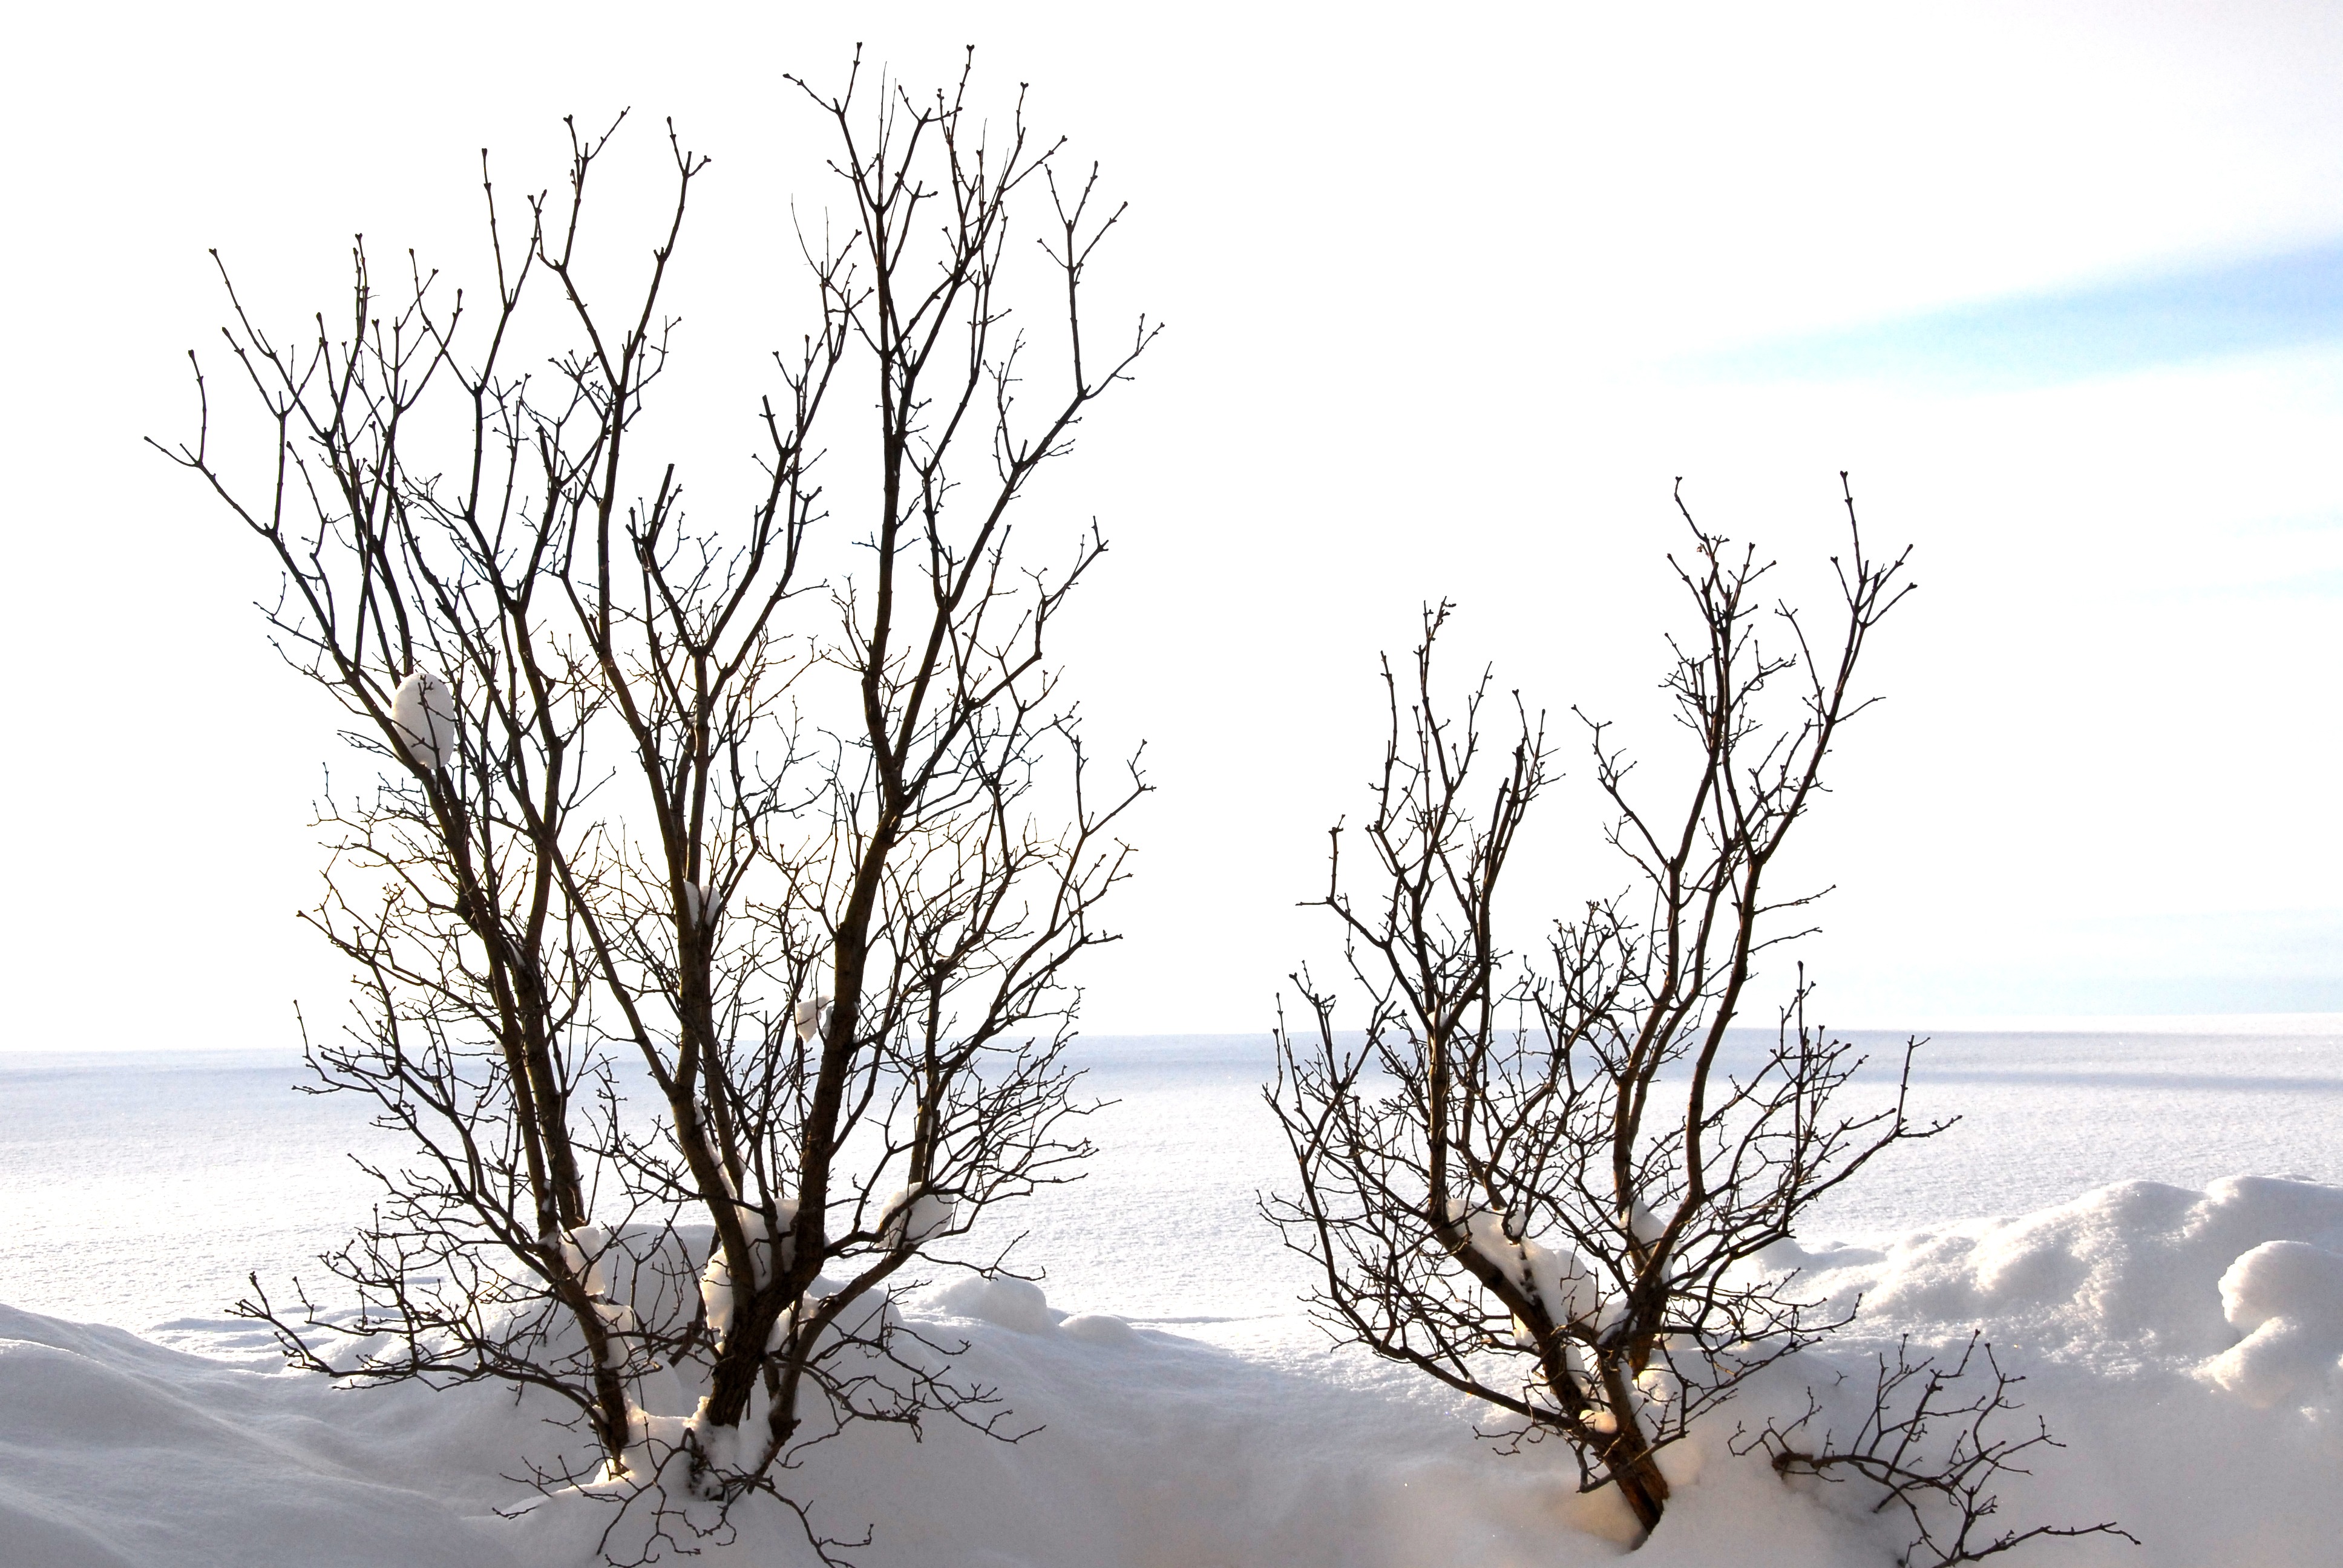
tree, grass, branch, snow, cold, winter, plant, white, sunlight, morning, frost, weather, season, twig, trees, aesthetic, branches, freezing, kahl, atmospheric phenomenon, grass family, woody plant